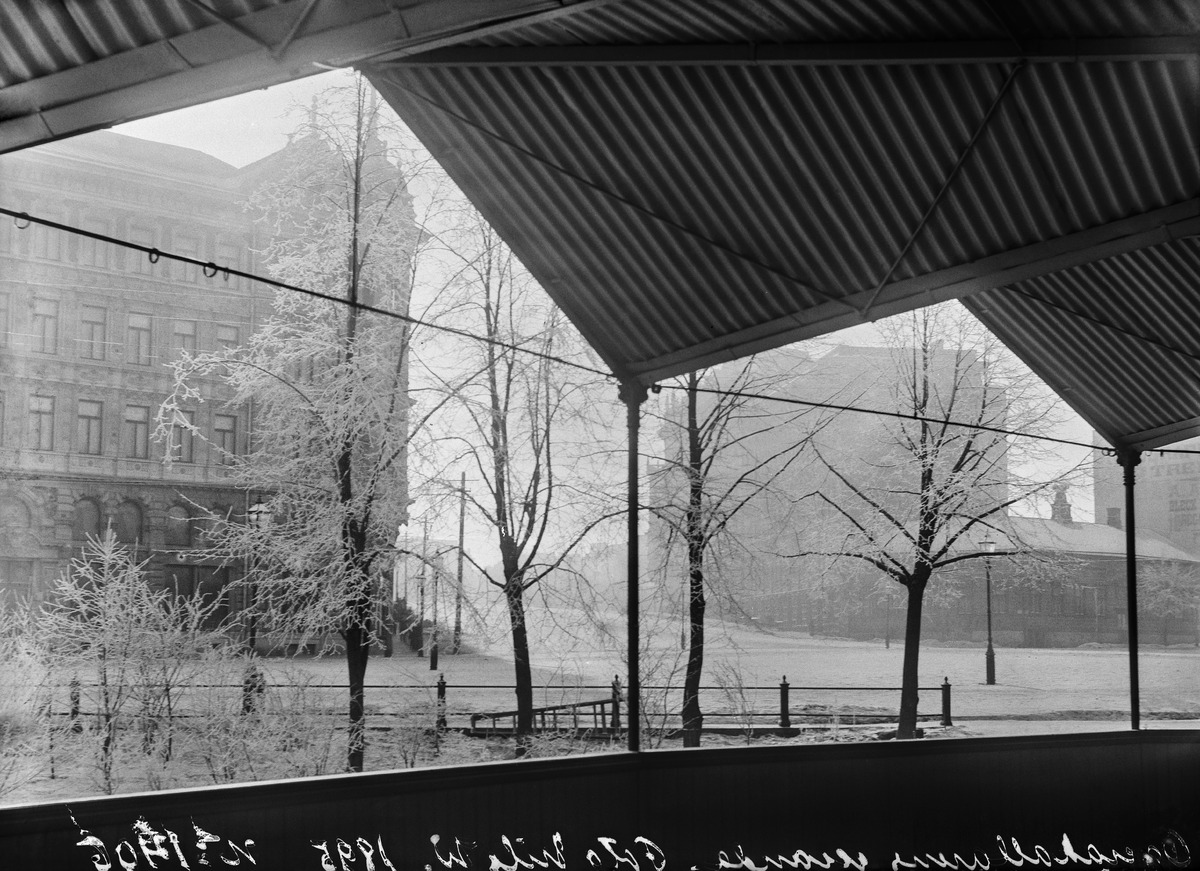
Teatteriesplanadi nähtynä Oopperakellarin vilpolasta Erottajalle päin
sisällön kuvaus: Teatteriesplanadi nähtynä Oopperakellarin vilpolasta Erottajalle päin. Oikealla luultavasti ravintola Platen. mustavalkoinen
Kuvaaja: Wasastjerna, Nils Jakob, valokuvaaja
Ajankohta: kuvausaika 1895
Paikka: Suomi, Uusimaa, Helsinki, Kamppi Helsinki, Teatteriesplanadi
Aiheet: kaupunkikuva, ravintolat, katokset, kerrostalot, puut, katuvalaistus, aidat